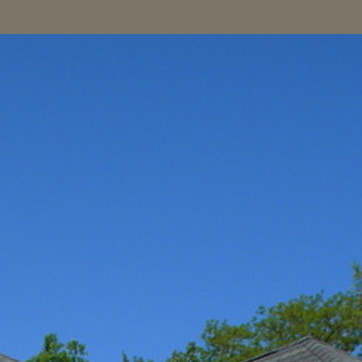
Material: sky